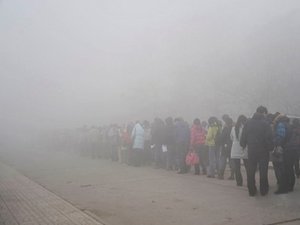
Weather: foggy or hazy